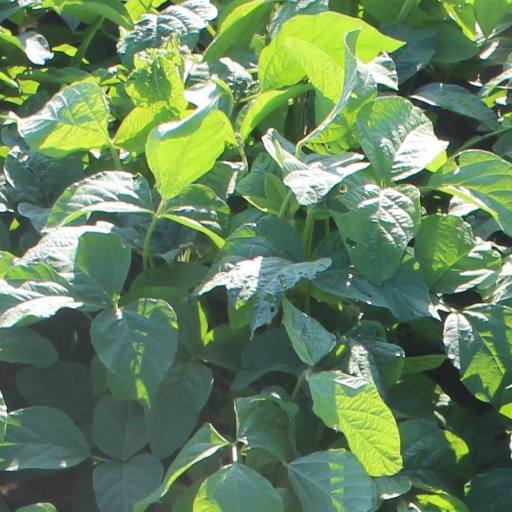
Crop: soybean